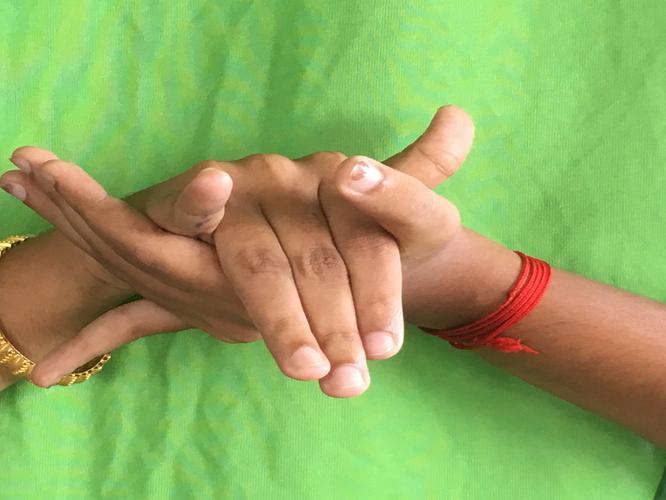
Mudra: Kurma
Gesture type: double_hand